Maximilian Reichsgraf von Hamilton

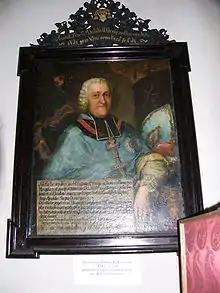

Furstbischof Maximilian, Reichsgraf von Hamilton (17 March 1714 – 31 October 1776) was a Prince-Bishop of Olomouc, then in the Holy Roman Empire, now in present-day Czech Republic.